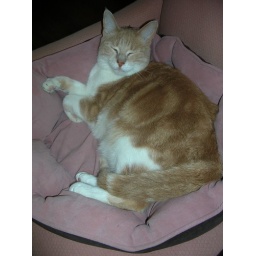
Henry in his new little pink and brown bed